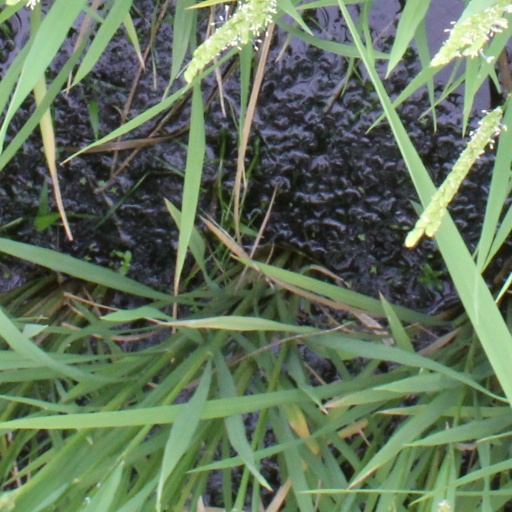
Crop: rice